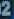
Number: 2